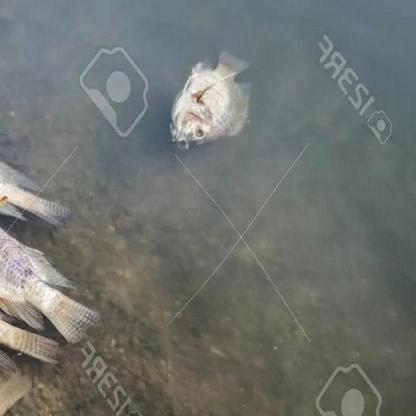
Label: trash